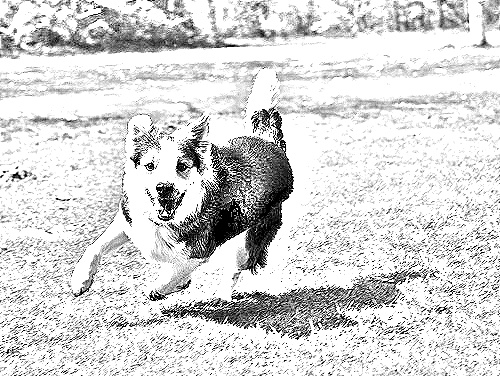
Portrait style: Sketch Portrait